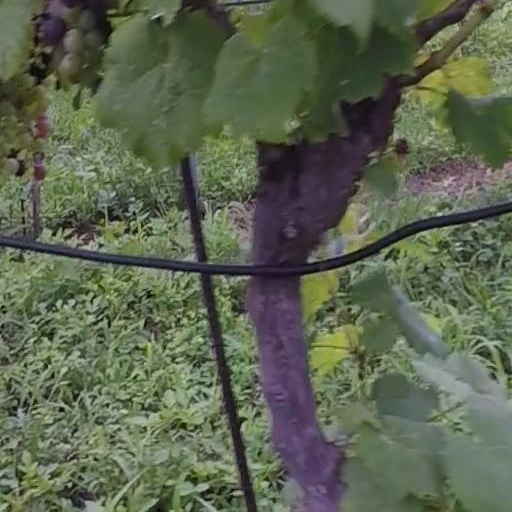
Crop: grape